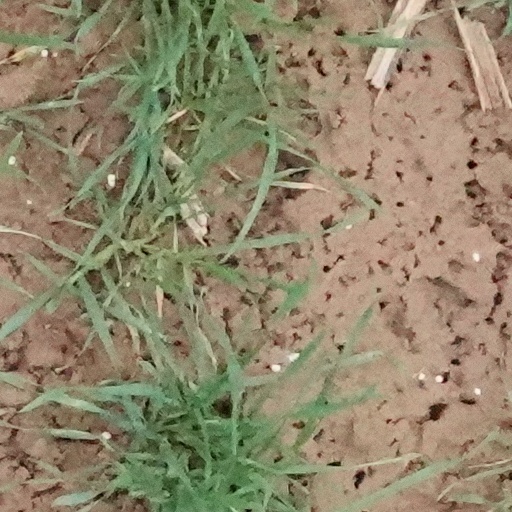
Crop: wheat